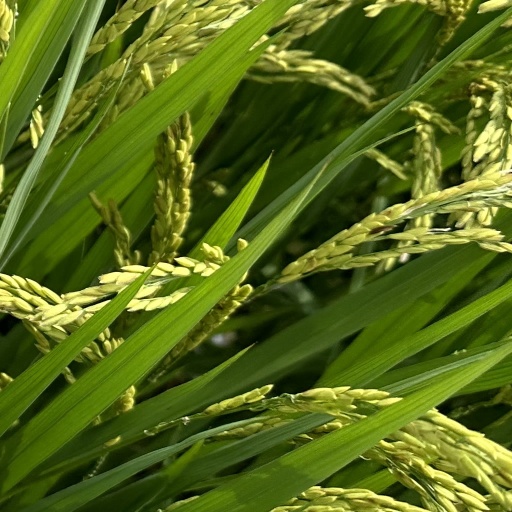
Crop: rice